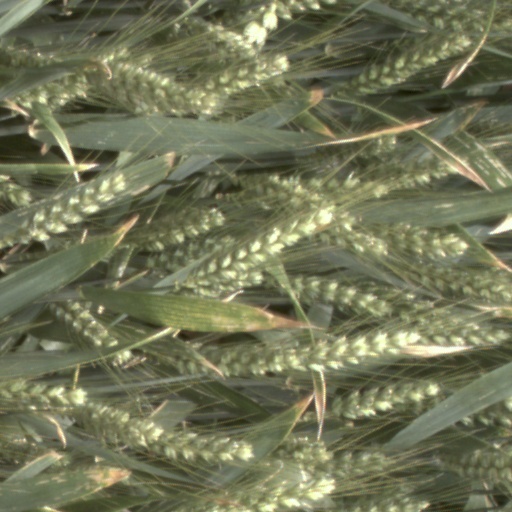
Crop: wheat